Roger Mayne

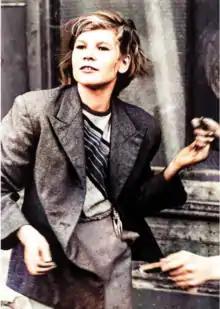
"Girl Jiving", Southam Street, 1957

Born in Cambridge, Mayne studied Chemistry at Balliol College, Oxford University. Here he became interested in photographic processing, and met Hugo van Wadenoyen, a key figure in British photography's break with pictorialism. On graduating in 1951 Mayne contributed pictures to "Picture Post", and was an occasional film stills photographer. In the early 1950s he made photographic portraits of many residents in the artist's-colony town of St. Ives, Cornwall. He operated very much in an aesthetic vacuum, struggling to find any coherent tradition of British photography to follow. In 1956 he had a one-man show of his portraits at the ICA (UK), and George Eastman House (US). By 1957 he was established as a freelance photographer for London magazines and book-jacket designers.